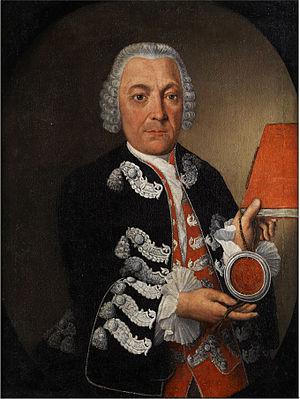
Jean Frédéric Alexandre de Weid était un souverain allemand. Il était le fils de Frédéric Guillaume de Wied et de Louise Charlotte de Dohna-Schlobitten. Il fut comte de Wied-Neuwied du 17 septembre 1737 au 29 mai 1784, date à laquelle il fut élevé au rang de Prince et continua à exercer ses fonctions jusqu'à sa mort, le 8 août 1791. Il était marié à Caroline de Kirchberg dont il eut trois enfants :